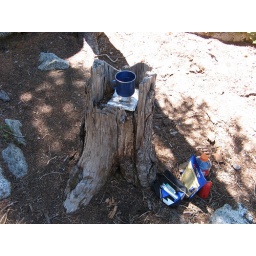
My lightweight, denatured alcohol powered stove heats two cups of water in minutes. Lunch: Moutain House Beef Stroganoff.